Cugir

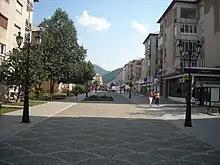
Town centre

During the Romanian Revolution, Cugir was the first locality in Alba County and the fourth in the country where protests against the communist regime of Nicolae Ceaușescu occurred, on December 21, 1989.